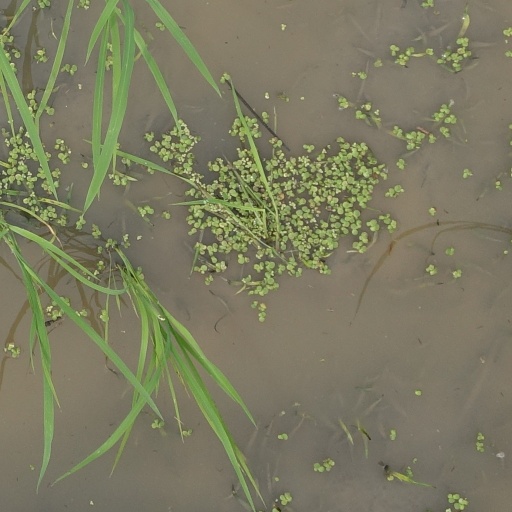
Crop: rice